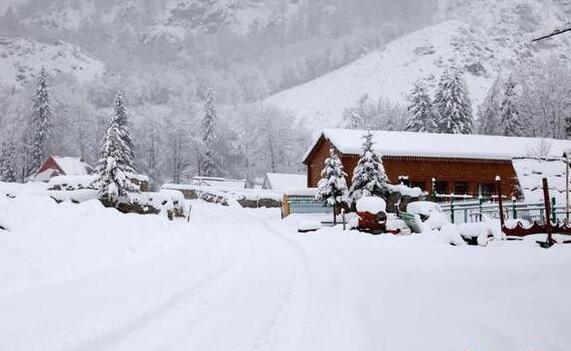
Weather: snow or frosty